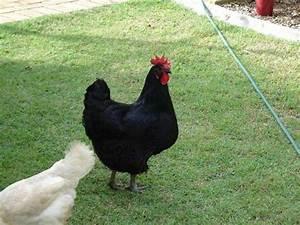
chicken